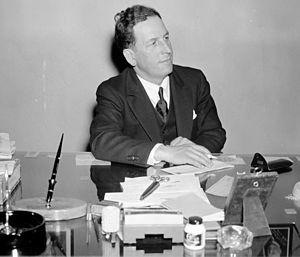
Le New Hampshire dispose de deux élus à la Chambre des représentants des États-Unis.